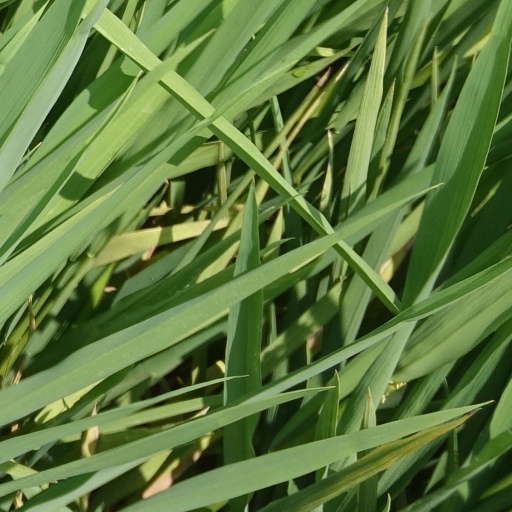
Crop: rice